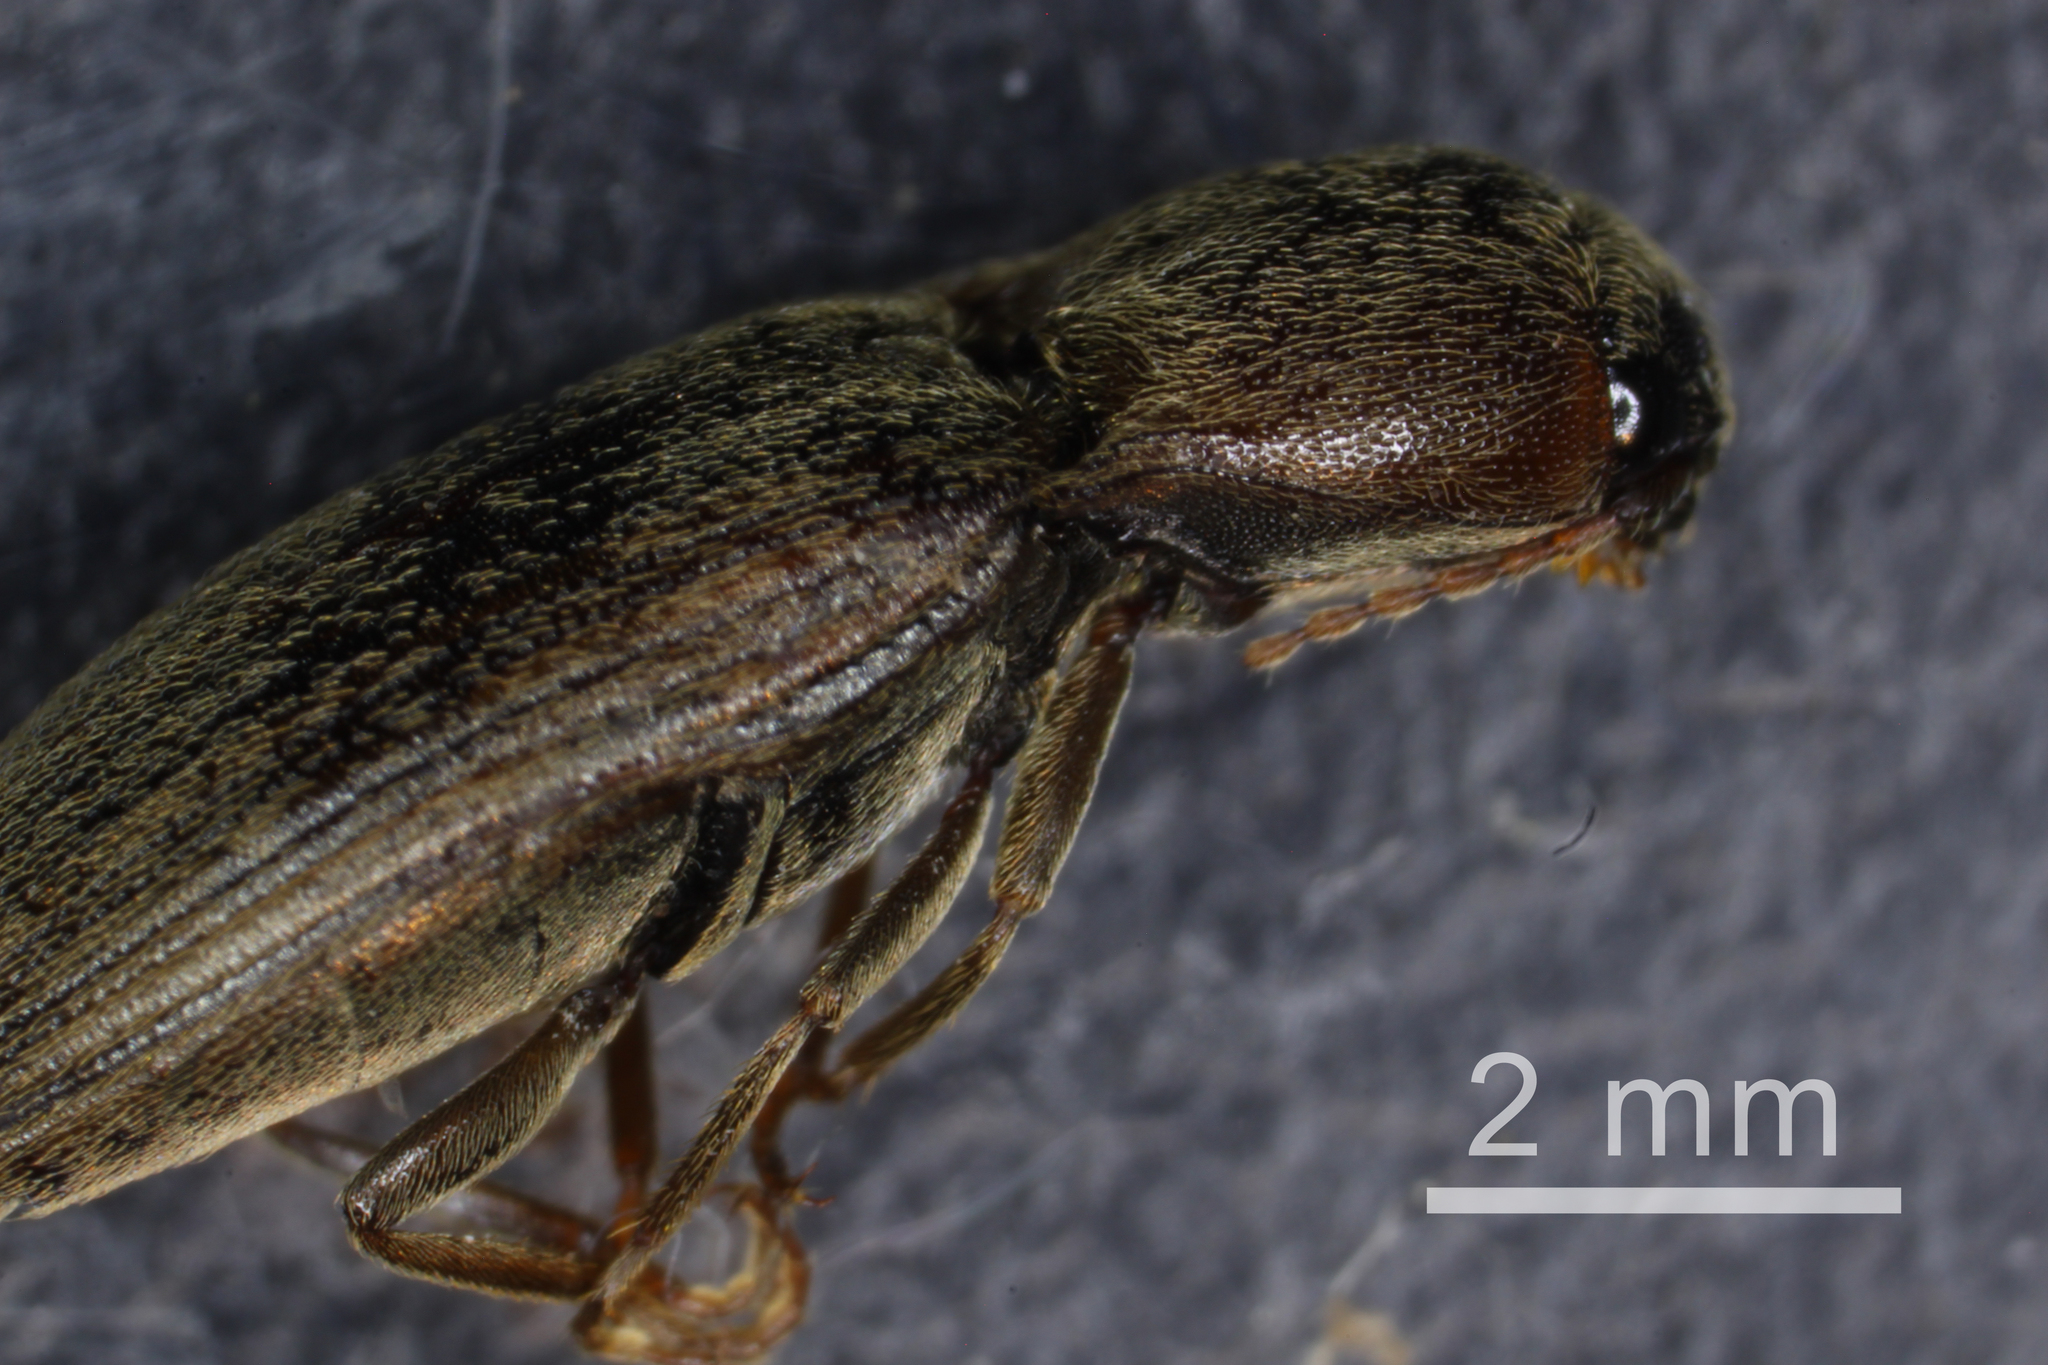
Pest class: clickbeetles_wireworms